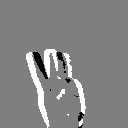
ASL letter: w